Sergiu Nicolaescu

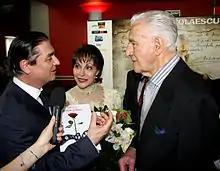
Sergiu Nicolaescu and Prince Paul

An accomplished battle scenes director, Sergiu Nicolaescu, as legend has it, would have been able to film some 70–80 meters of useful shots in the same amount of time that the average director would need in order to produce 12–15 meters.